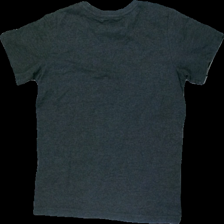
View: back
Type: T-shirt
Category: Children
Brand: Not in the list
Brand text on label: workwear
Colors: Grey, Blue, Red, Multicolor
Material: 64% cotton 36% polyester
Pattern: Other
Cut: Regular
Size: 134
Season: All
Stains: Major
Damage location: middle center
Damage 2: fläckar
Damage 2 location: top left
Damage 3 location: top right
Price range: <50
Recommended usage: Export
Description: grå t-shirt med verktyg på, fläckar och nopprig